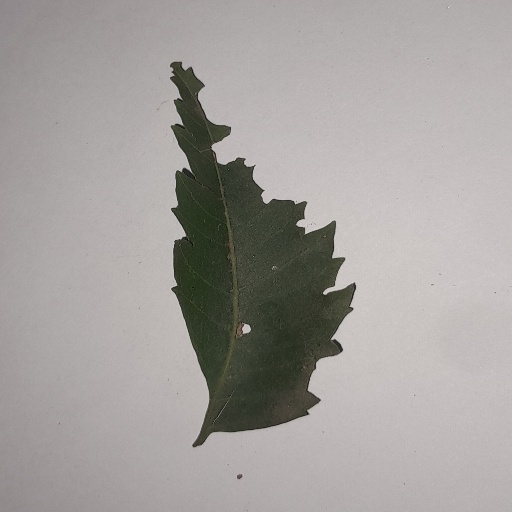
Species: Neem
Leaf condition: Shot Hole Leaf